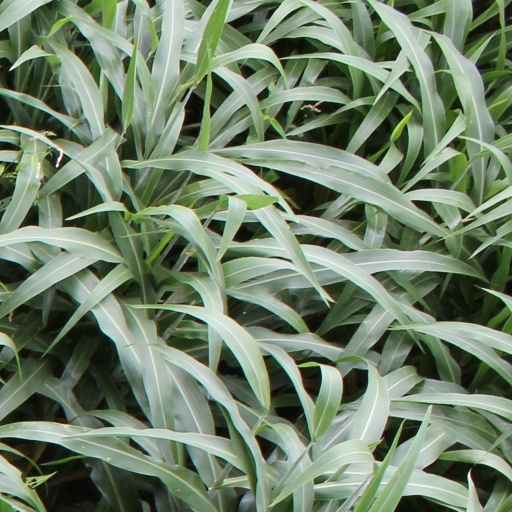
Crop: sorghum